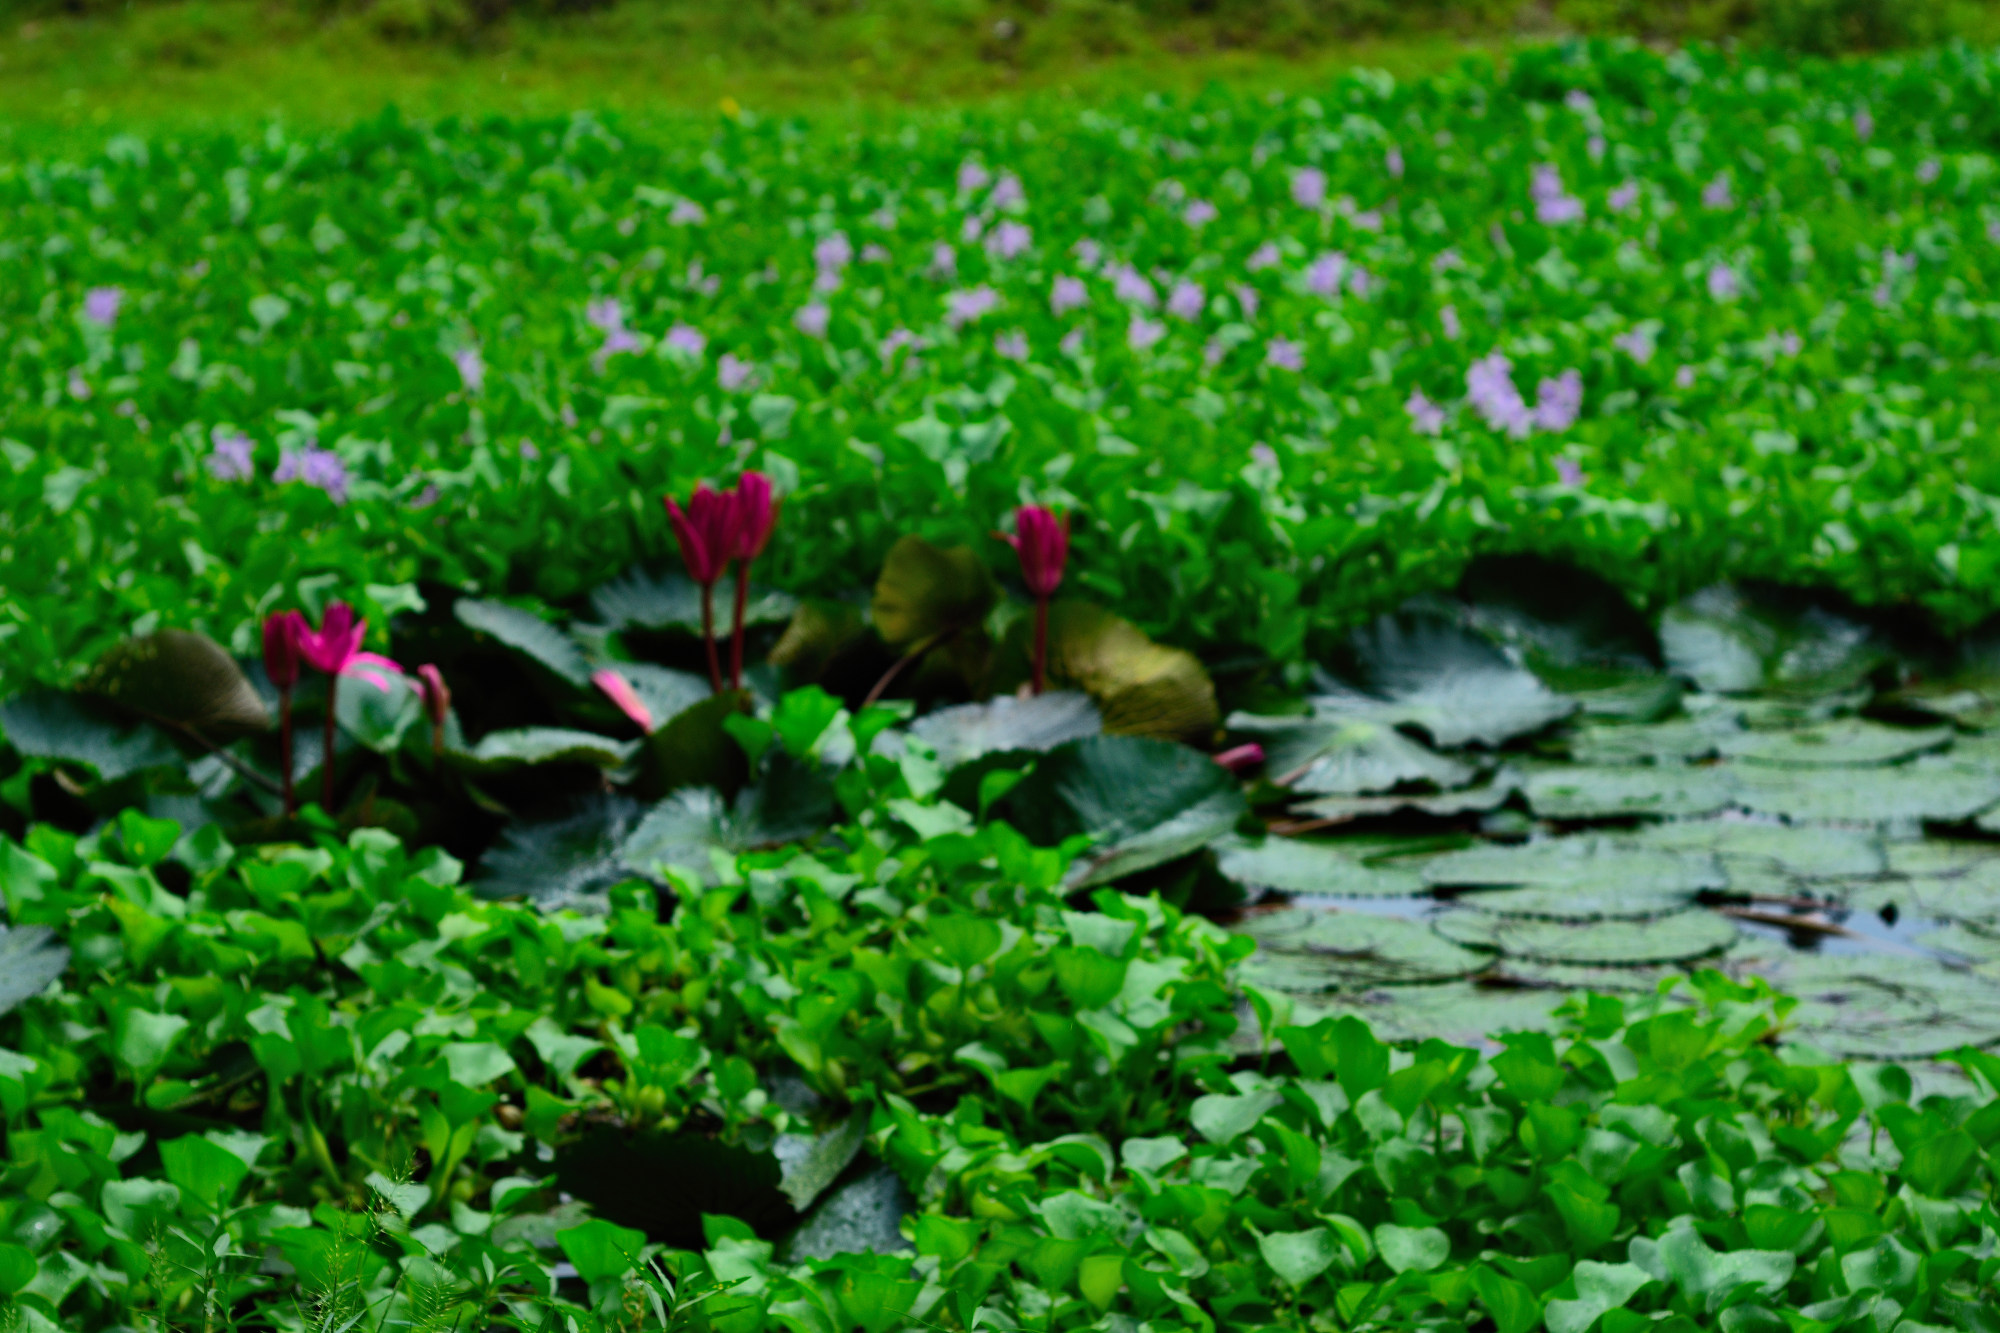
Pink Water Lily & Water Hyacinth — Khurushkul Pond, Bangladesh
Pink water lily (Nymphaea) flowers blooming amid dense water hyacinth (Eichhornia crassipes) coverage in a freshwater pond near Khurushkul, Cox's Bazar, Bangladesh. Photographed during the June 2026 monsoon season, with post-rain water droplets visible on the lily pads. Part of a 100-image GPS-tagged survey of the same pond.
Location: Khurushkul, Chattogram, Bangladesh
Captured: 2026-06-19T10:41:48+06:00